Icehouse (band)

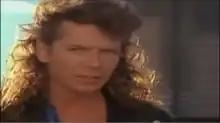
Iva Davies in the music video for "Electric Blue", which was co-written by Davies and John Oates

Their best-selling album is 1987's "Man of Colours", which contained the Australian hit singles "Crazy" which peaked at No. 4 in July, "Electric Blue", co-written by Davies and John Oates of U.S. band Hall & Oates, peaked at No. 1 in October, "My Obsession" No. 12 in December, "Man of Colours" No. 28 in February 1988 and "Nothing Too Serious" No. 29 in May 1988. It was the first Australian album to have five singles charting in the top 30, it remained at No. 1 on the Australian album charts for eleven weeks and has sold over 700,000 copies.